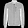
Label: Coat